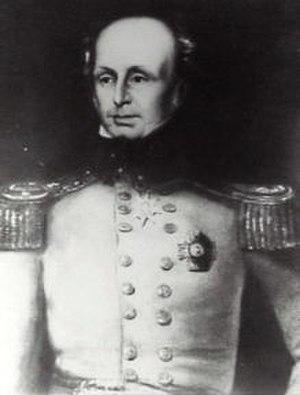
Richard Bourke a été le huitième gouverneur de Nouvelle-Galles du Sud, en Australie entre 1831 et 1837.